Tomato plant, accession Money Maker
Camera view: horizontal (90 deg, fisheye); turntable rotation: 60 degrees
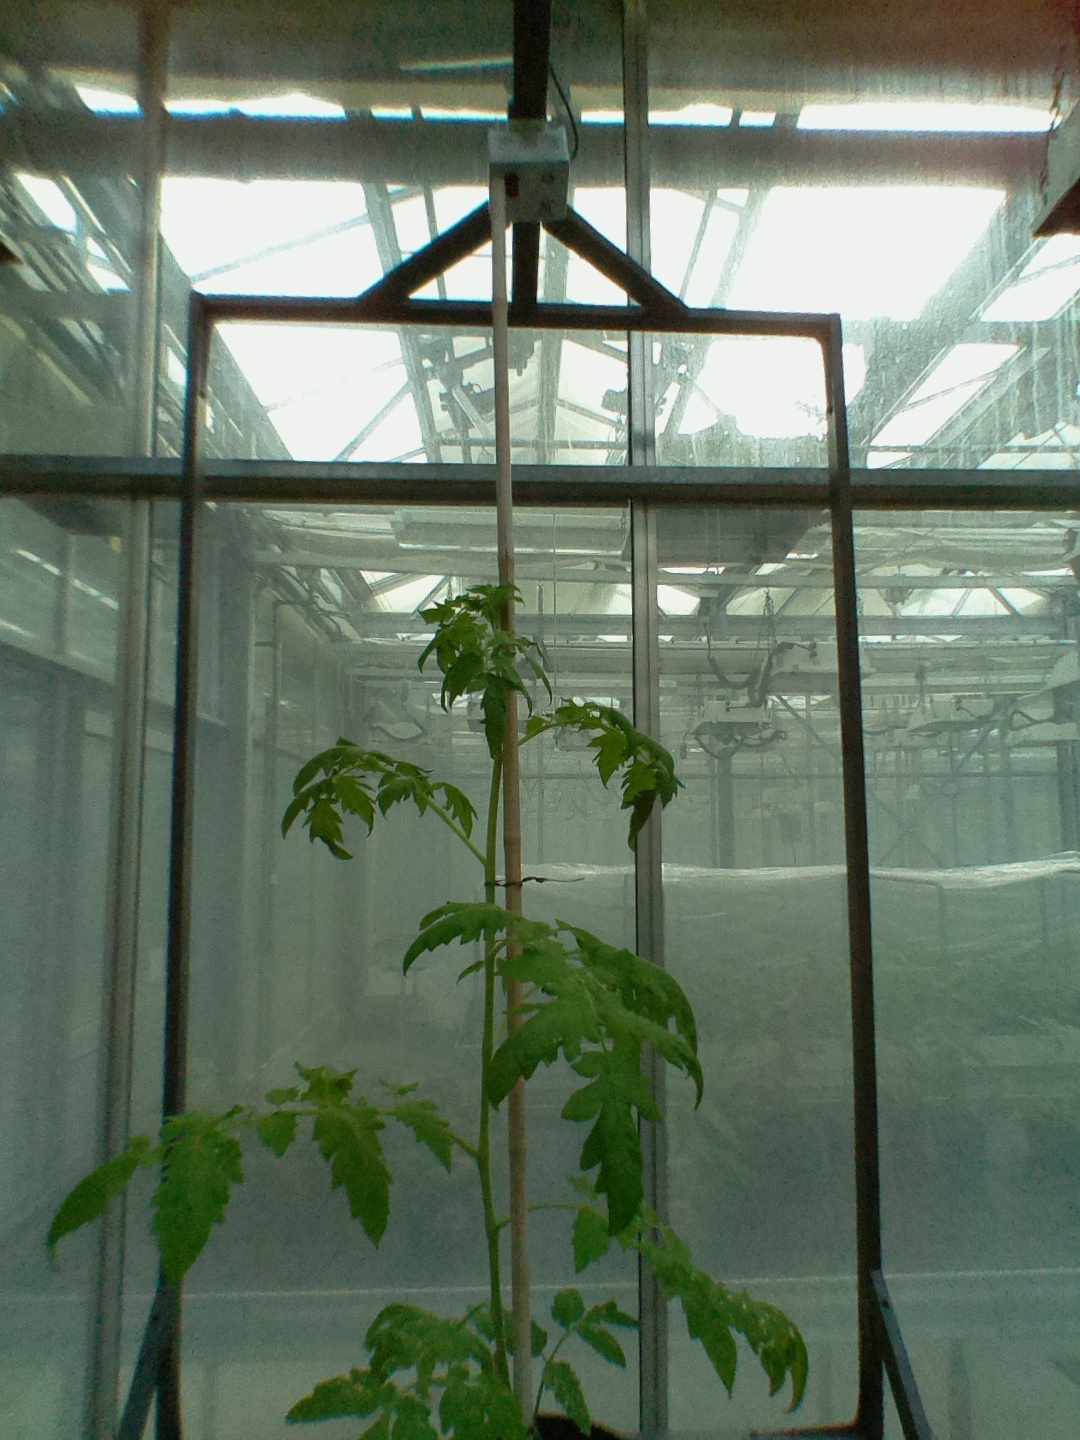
BBCH growth stage 15: 10 of true leaves visible